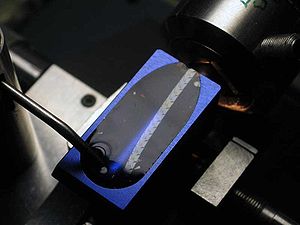
Mikrotom / Mekaniske mikrotomer / Rotationsmikrotom / Ultramikrotom
Et bånd af ca. 16 ultratyndsnit (ca. 70 nm) på vandoverfladen på en diamantkniv
En Mikrotom er et skæreapparat hvormed man kan fremstille meget tynde snit til mikroskopi-præparater. Disse præparater kan monteres på glasplader, objektglas, og gennemlyses i mikroskopet. Præparaterne kan f.eks. fremstilles af biologisk materiale. Mikrotomen finder typisk anvendelse på bløde materialer, f.eks. inden for medicinen og biologien og til analyser af kunststoffer. Biologisk materiler bliver normalt fikseret før det skæres, dvs. hærdes ved en kemisk proces. Prøven kan derpå indlejres i en flydende substans som smeltet paraffin eller epoxy, som man derpå lader størkne til en fast blok. Der findes flere typer af mikrotomer. Tykkelsen af et snit lavet på mikrotom er tyndere end et menneskehår, typisk mellem 10 og 100 µm.